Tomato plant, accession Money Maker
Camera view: horizontal (90 deg, fisheye); turntable rotation: 270 degrees
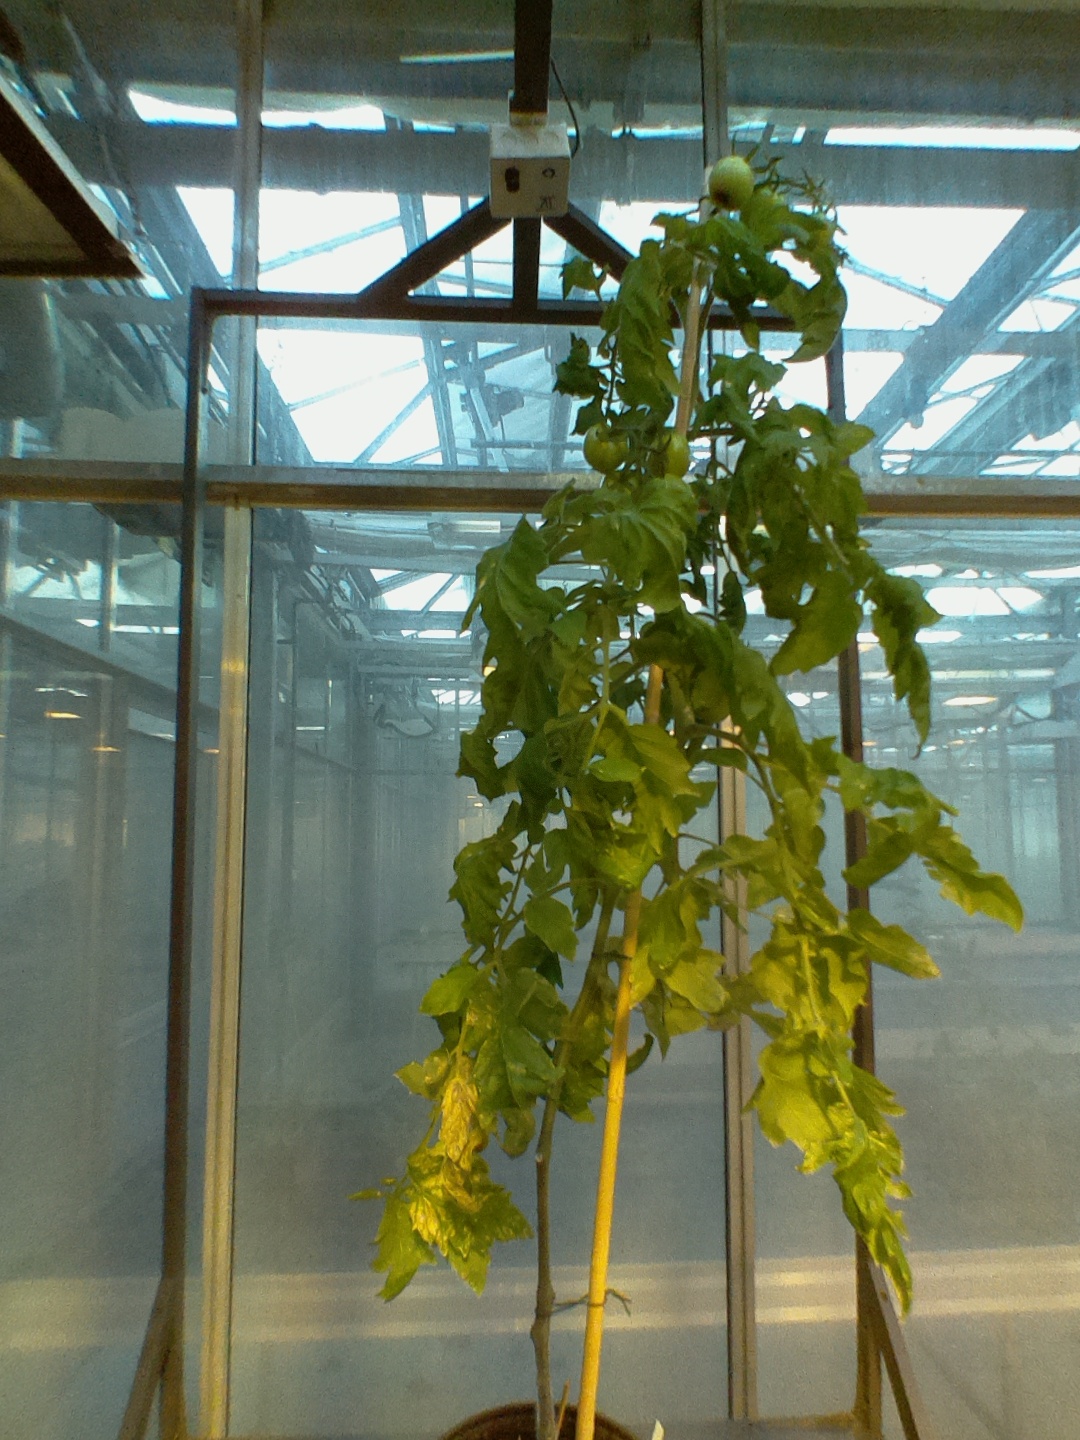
BBCH growth stage 79: 90% -100% of final fruit size